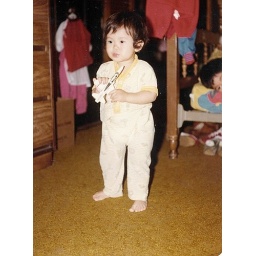
Ma told me I used to love to wear a cowboy hat and put the airplane in my mouth.